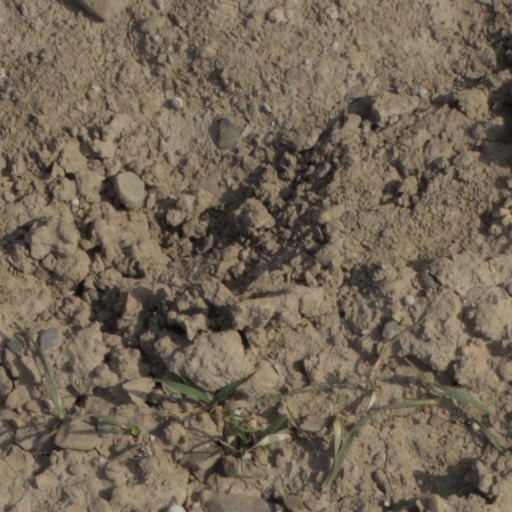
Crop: wheat